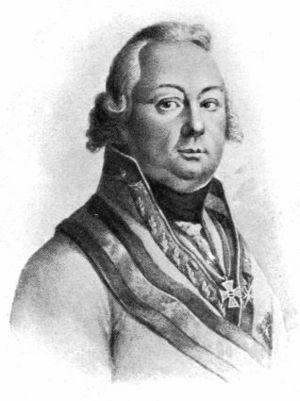
Le comte Johann Nepomuk Karl Kolowrat-Krakowsky, baron d'Ugezd, né le 21 décembre 1748 à Prague et mort le 5 juin 1816 dans cette même ville, est un maréchal autrichien.
La bataille d'Eckmühl se déroula les 21 et 22 avril 1809 à Eckmühl en Bavière, et opposa les troupes françaises et alliées dirigées par Napoléon Iᵉʳ à l'armée autrichienne commandée par l'archiduc Charles. Elle se solda par une victoire majeure de l'Empereur sur les Autrichiens.